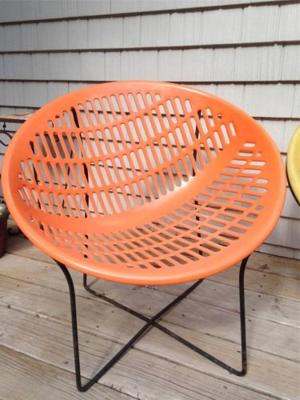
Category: chair